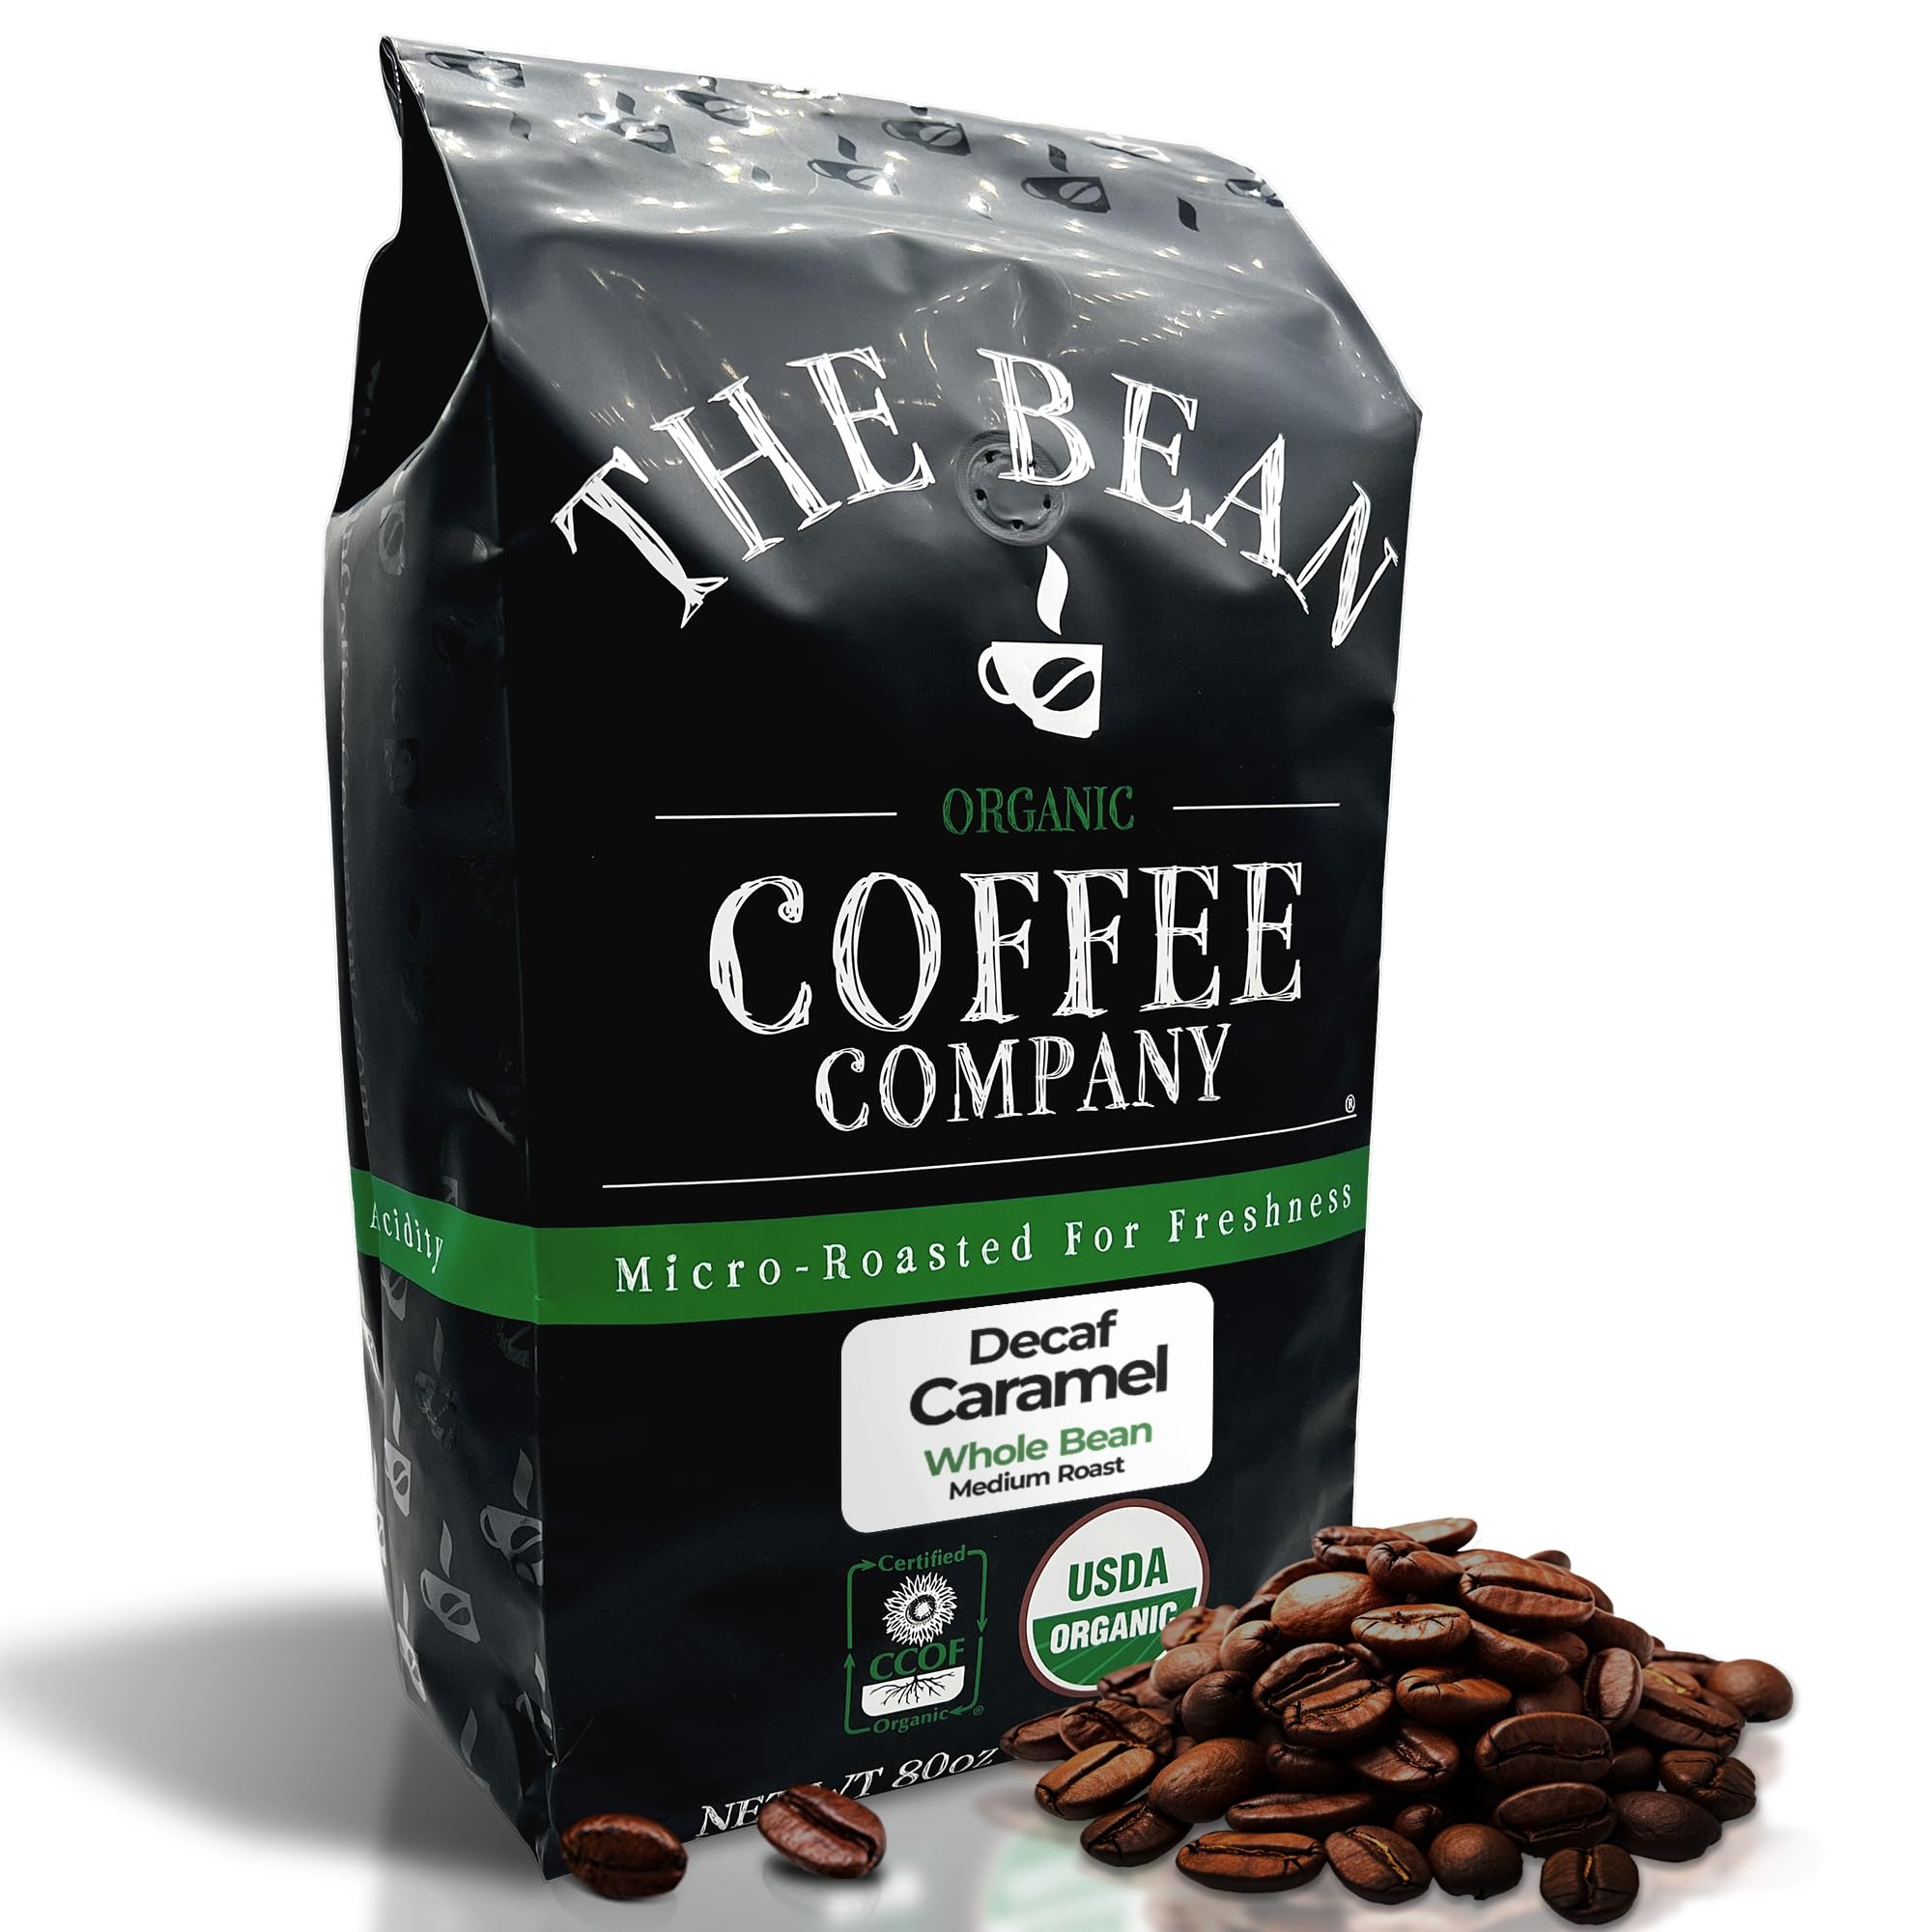
Item Name: The Bean Organic Coffee Company Water Processed DECAF Caramel, Medium Roast, Whole Bean Coffee, 5-Pound Bag
Bullet Point 1: CERTIFIED ORGANIC: The Bean Organic Coffee Company uses 100% organic coffee beans, certified by both the USDA and CCOF (California Certified Organic Farmers). Plus, our natural flavorings are also certified organic, guaranteeing a pure and eco-friendly coffee experience
Bullet Point 2: SMALL BATCH ROASTED IN THE USA: Our organic decaf Caramel Whole Bean coffee is hand roasted in small batches in the USA and packaged at the peak of its cycle to preserve its natural flavors and fresh-roasted quality
Bullet Point 3: ECO-CONSCIOUS FARMING: We uphold farming practices that enhance soil and water quality, reduce synthetic materials, protect biodiversity, and avoid genetic engineering. Your cup of coffee supports a greener planet while you enjoy low acid decaf organic coffee
Bullet Point 4: WATER PROCESSED DECAF: Savor the robust coffee flavor without caffeine's effects. Our mountain and swiss water decaffeination processed coffee is entirely chemical-free, preserving coffee's natural goodness. It's a healthier choice for those seeking a caffeine-free, full-bodied coffee experience
Bullet Point 5: FAMILY-OWNED AND USA GROWN: From our humble beginnings at a Southern California farmer's market in 2007, we've expanded our family-owned business to bring premium organic coffee straight to customers across the United States
Product Description: Like all coffees from the bean coffee company, this 100% Arabica coffee was hand roasted in small batches and packaged at the peak of its cycle to preserve its natural flavors and fresh-roasted quality. The Bean Coffee Company has a combined more than 25 years of Roasting experience with an innovative commitment to great taste, quality and health. It's all about the bean.
Value: 80.0
Unit: Ounce

Price: 81.18